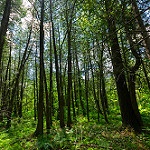
Scene: Outdoor